39th Infantry Division (Russian Empire)

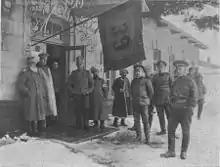
Russian general De-Vitt with his staff of 39th infantry division.

The 39th Infantry Division ("39-ya Pekhotnaya Diviziya") was an infantry formation of the Russian Imperial Army.